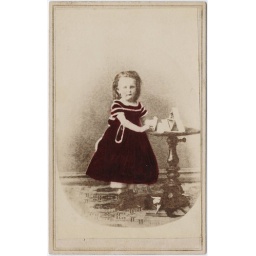
[Photograph of a young girl standing beside a table]